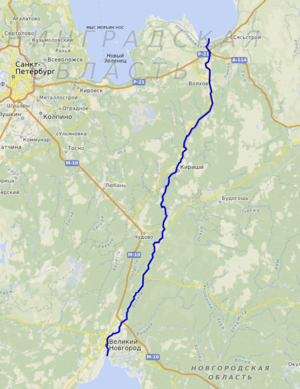
carte réalisée sur umap This map was created from OpenStreetMap project data, collected by the community. This map may be incomplete, and may contain errors. Don't rely solely on it for navigation.
La Volkhov, est une rivière de l'oblast de Novgorod et de l'oblast de Léningrad en Russie.